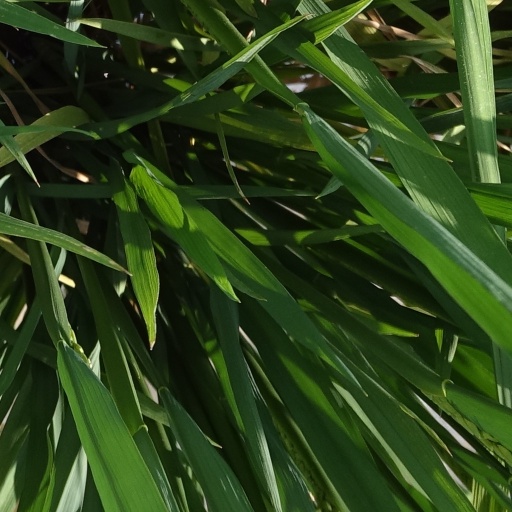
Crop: rice